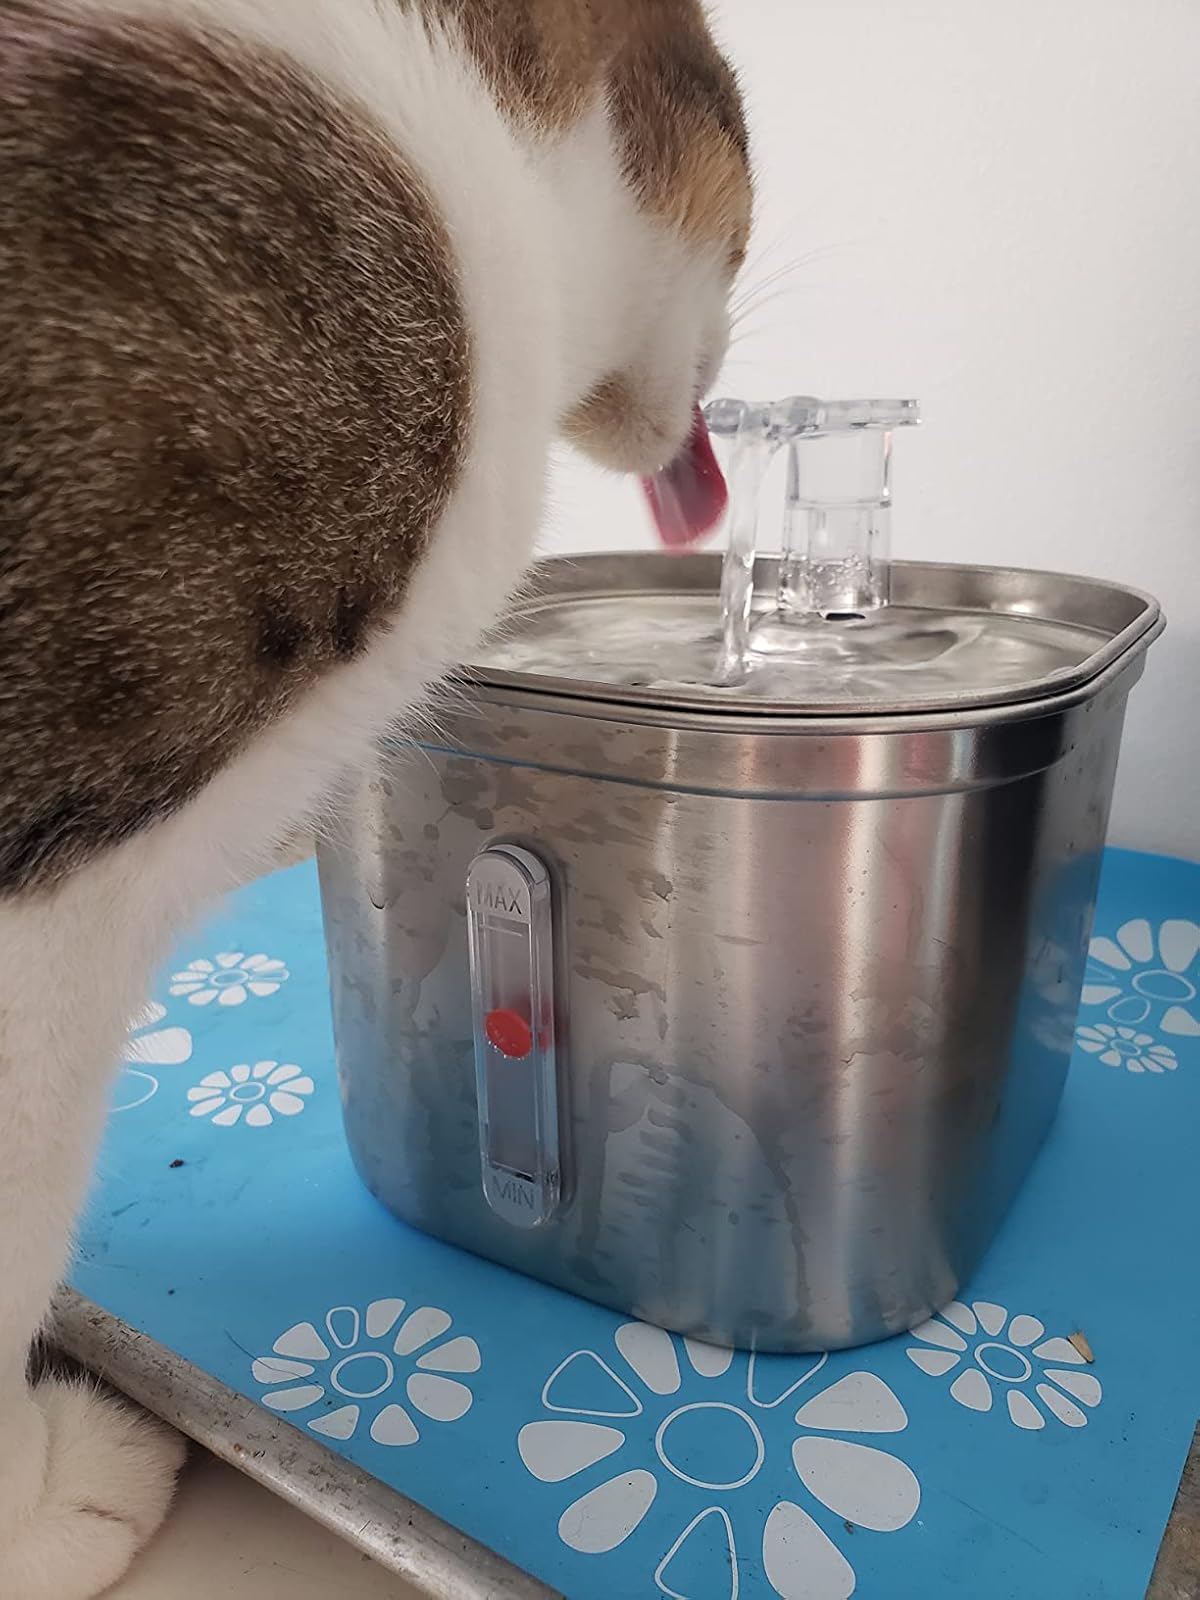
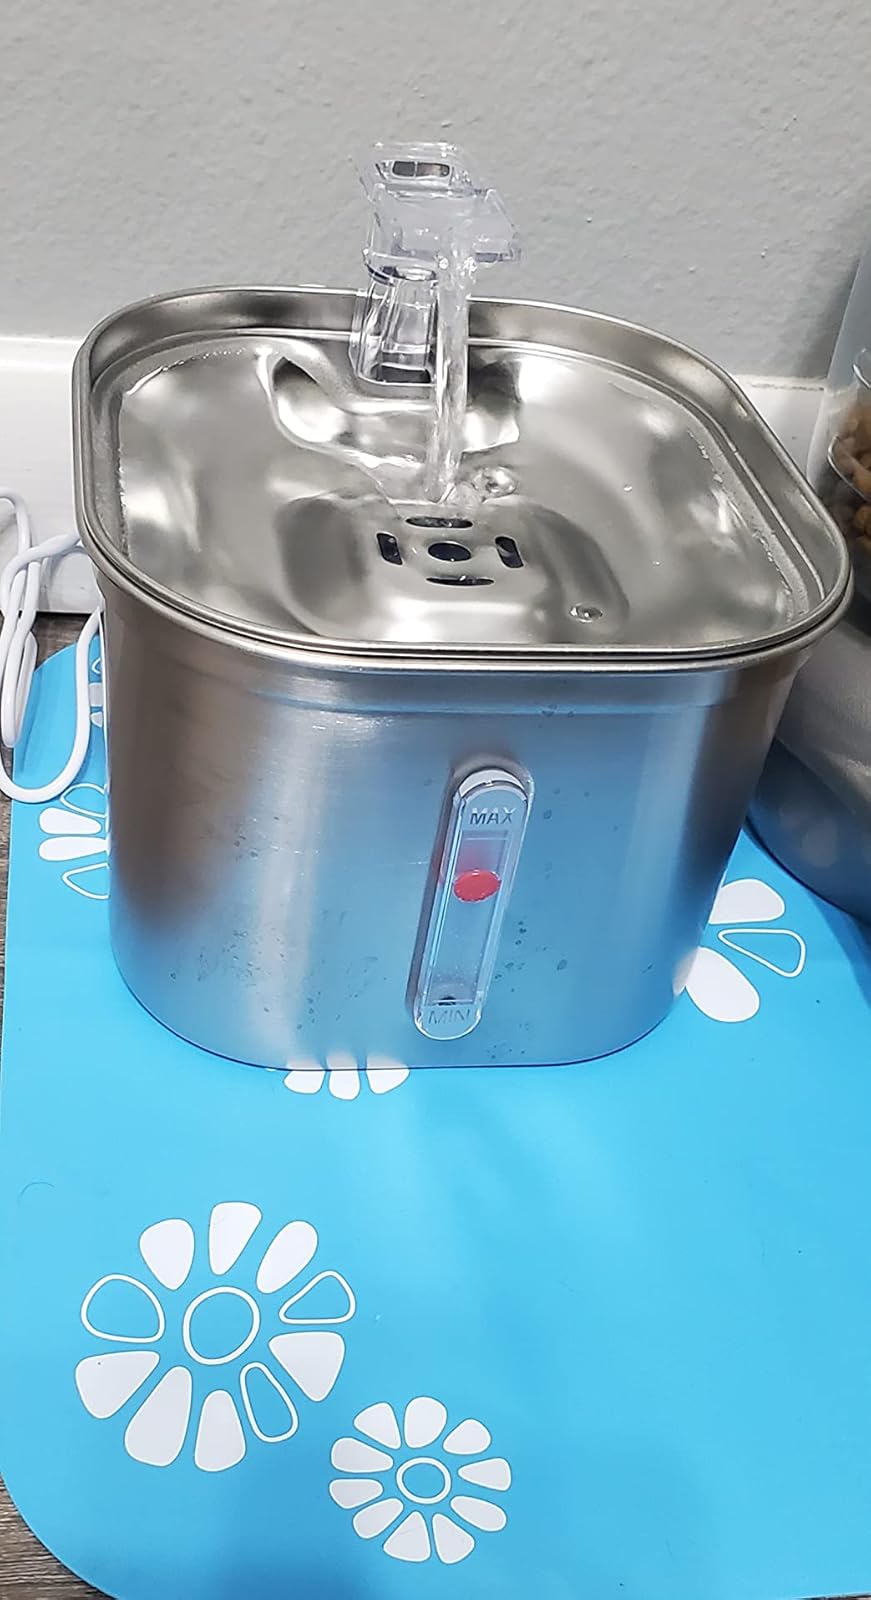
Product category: items_bowl
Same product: yes